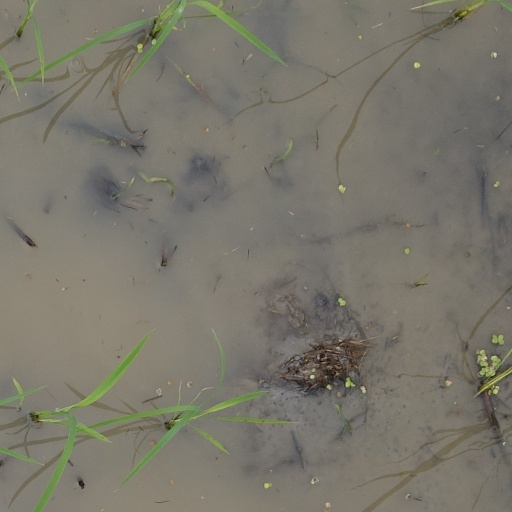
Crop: rice